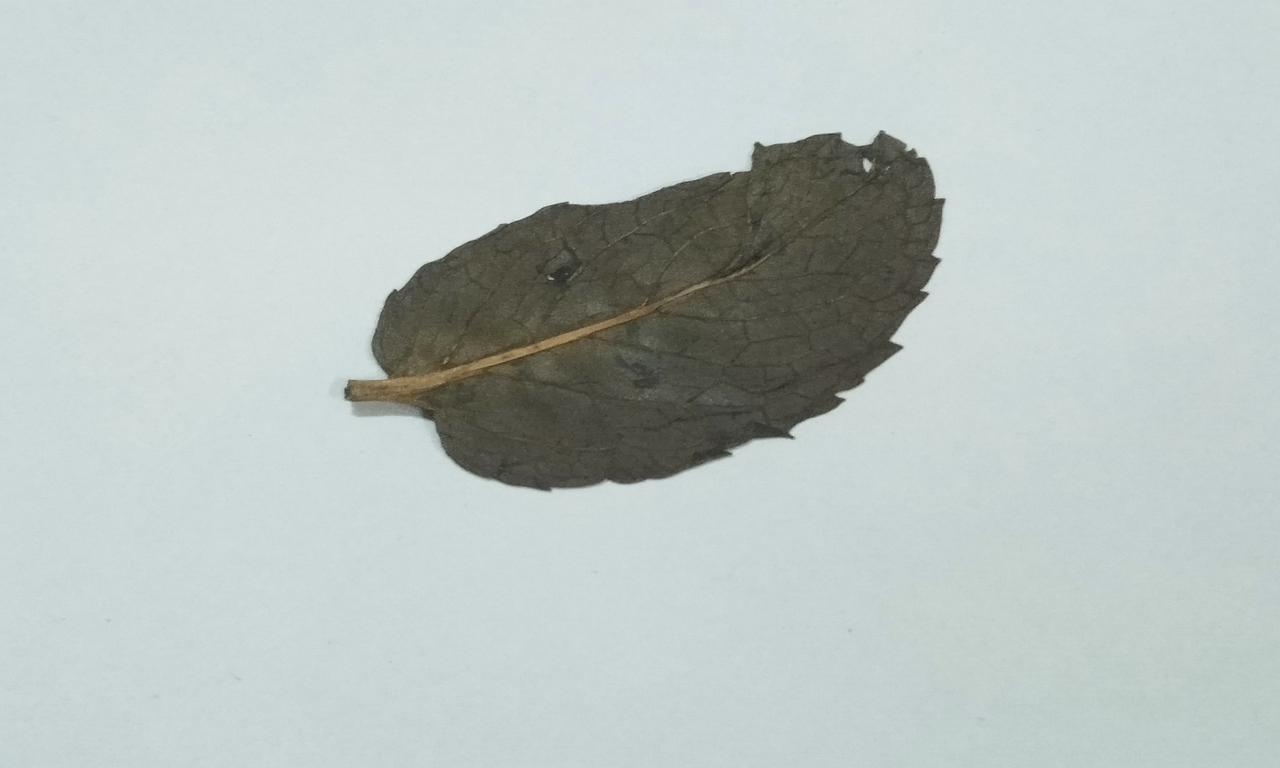
Label: Dried